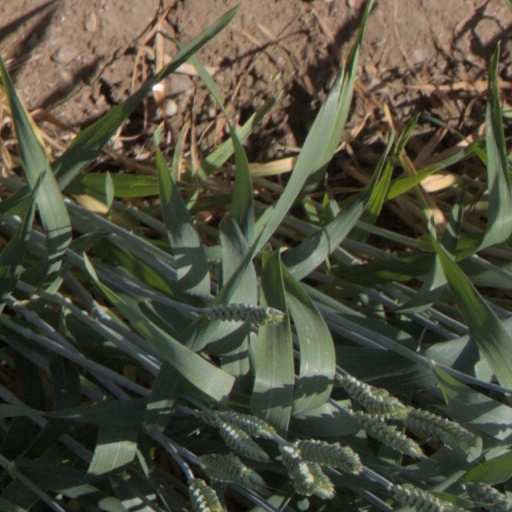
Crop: wheat